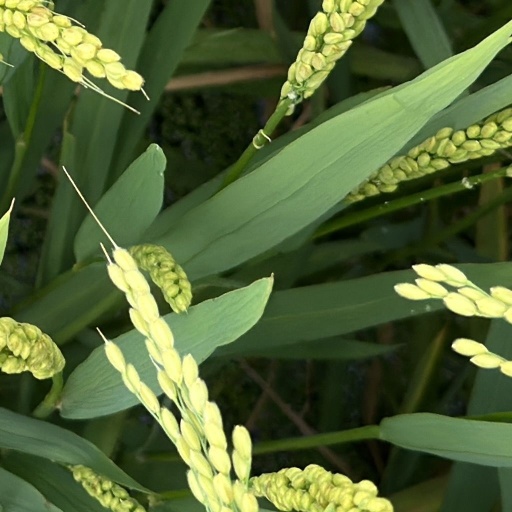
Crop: rice